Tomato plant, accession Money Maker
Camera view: vertical (180 deg); turntable rotation: 240 degrees
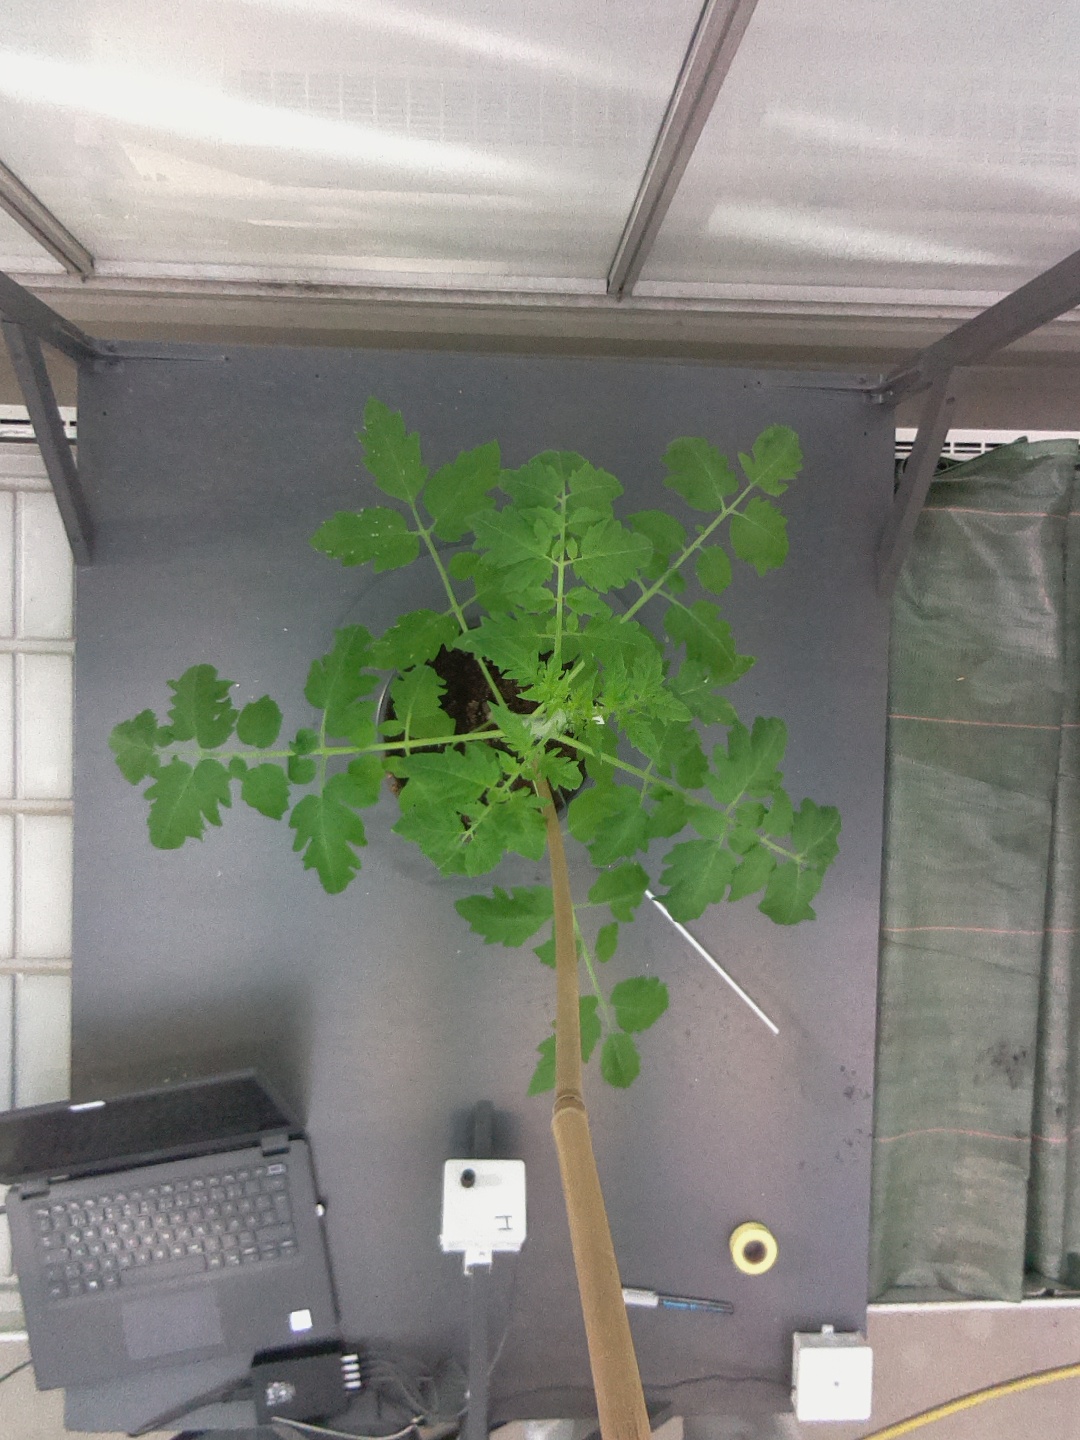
BBCH growth stage 15: 10 of true leaves visible